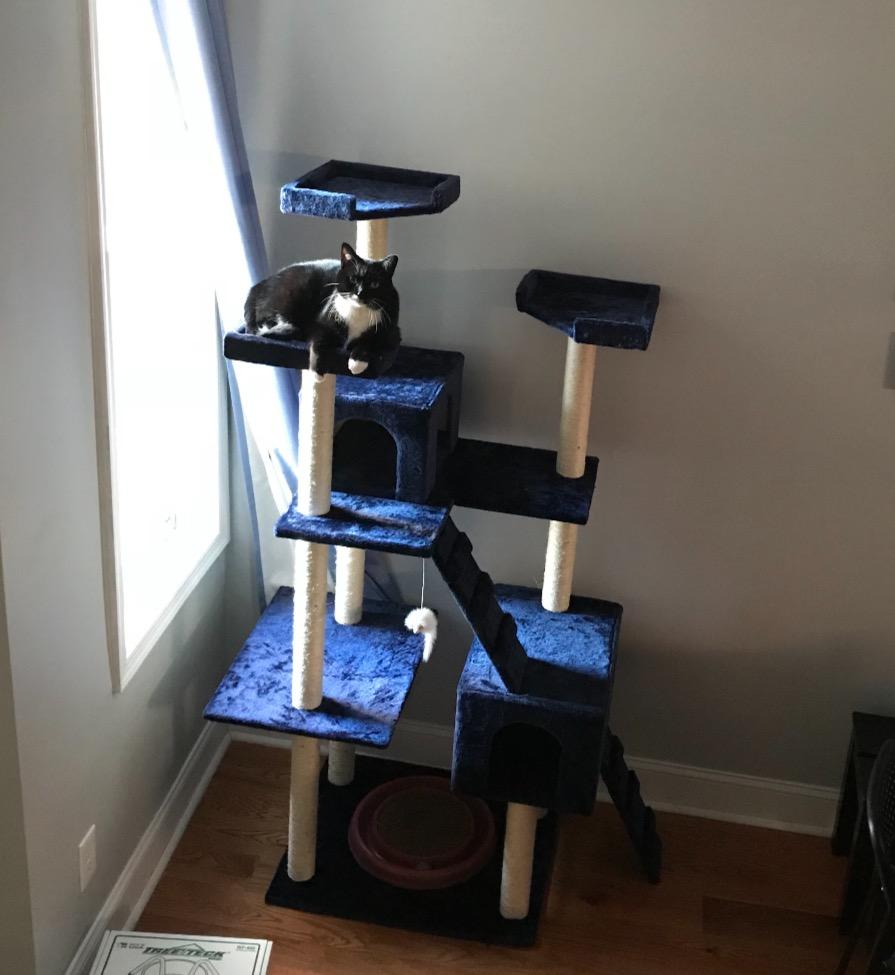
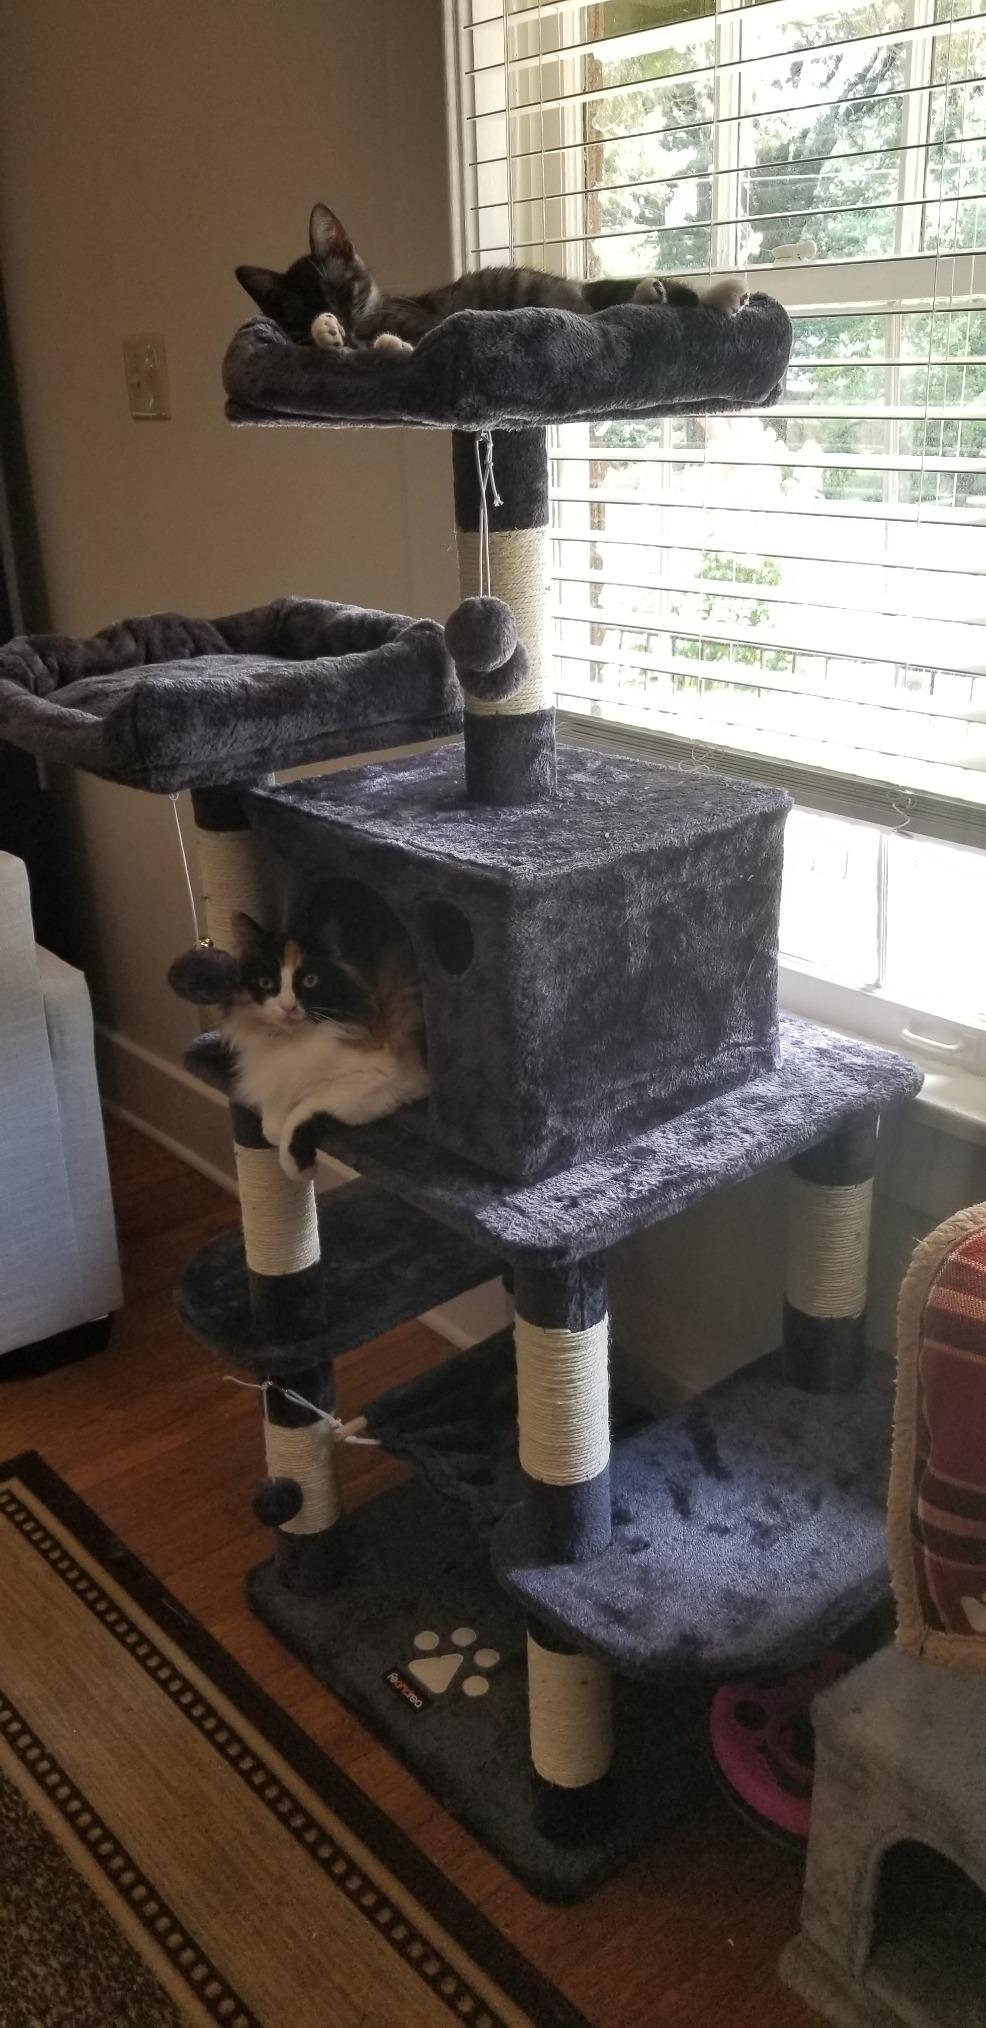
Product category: items_cat tree
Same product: no